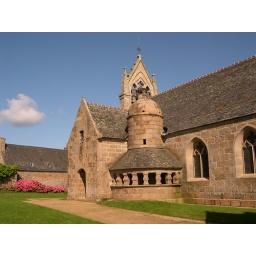
church and cloud and some pink over there